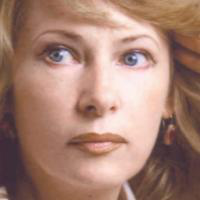
Age group: age 41-55